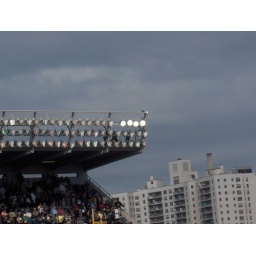
NYPD watching from roof of Yankee Stadium third base side near foul pole